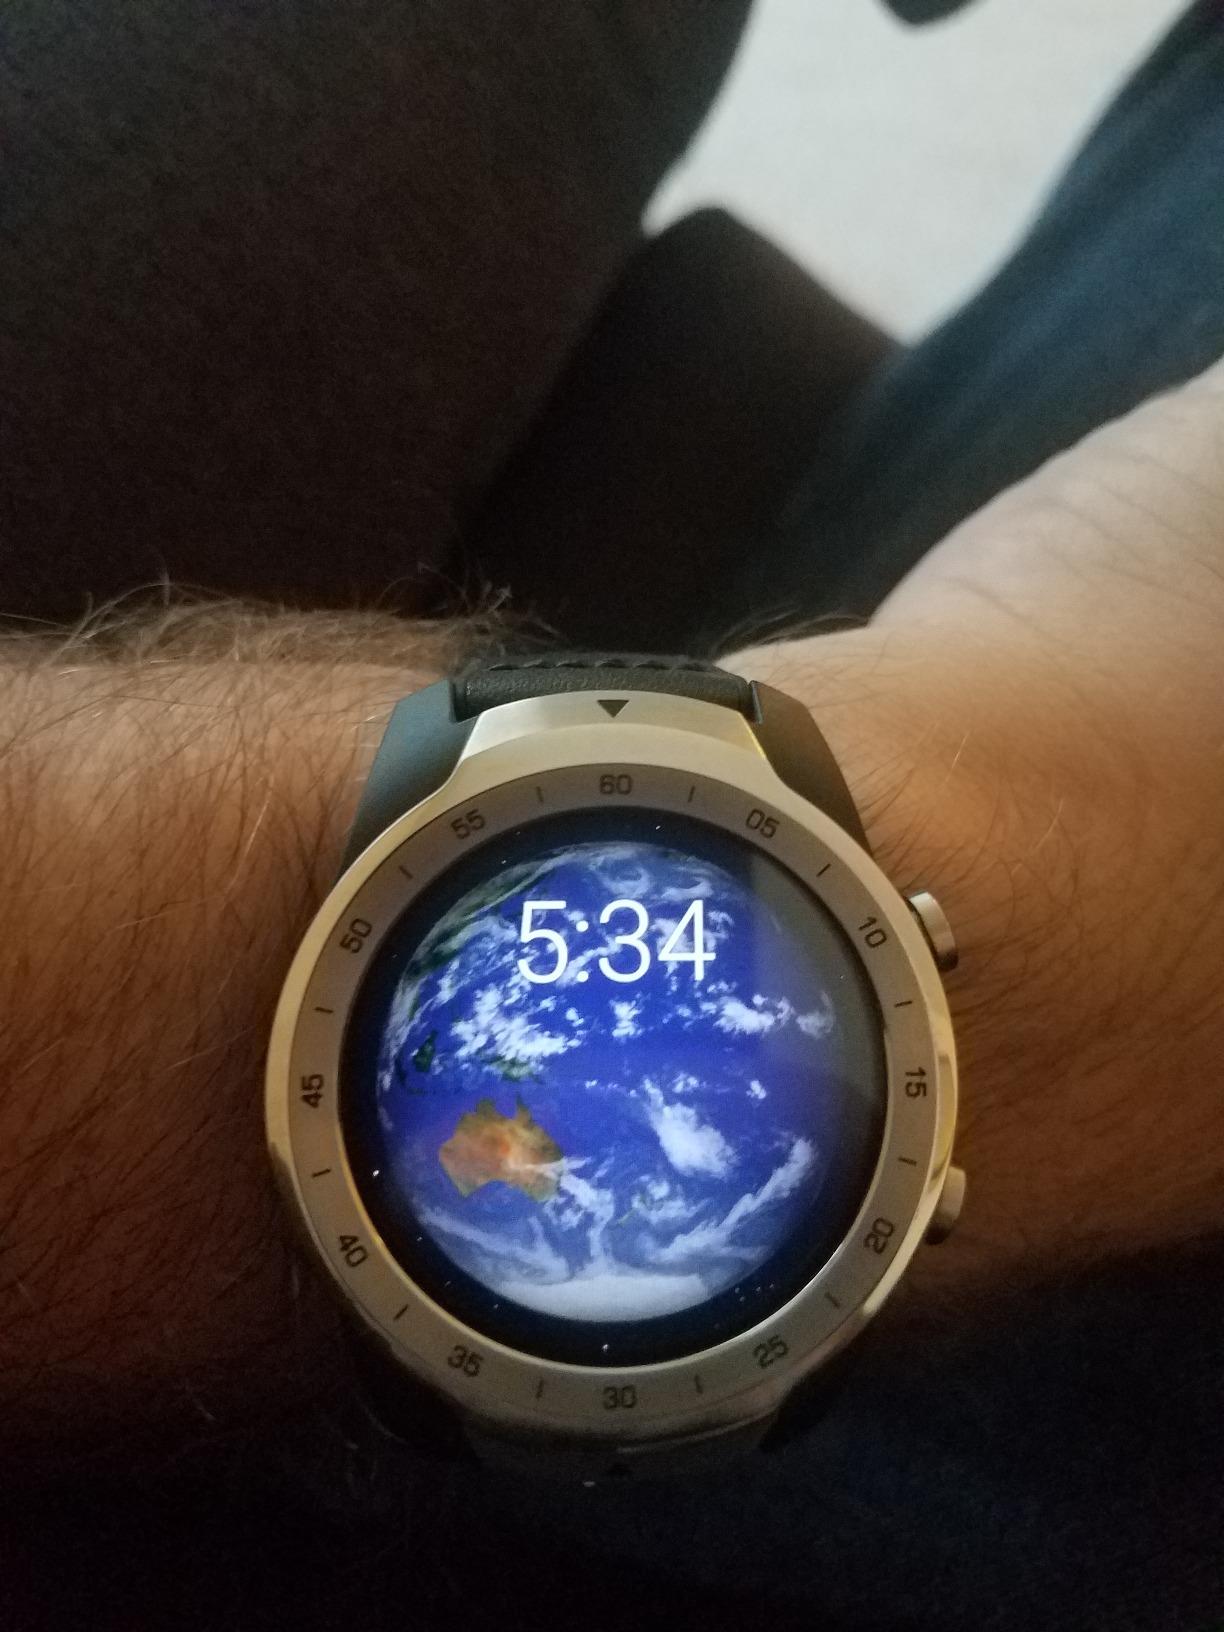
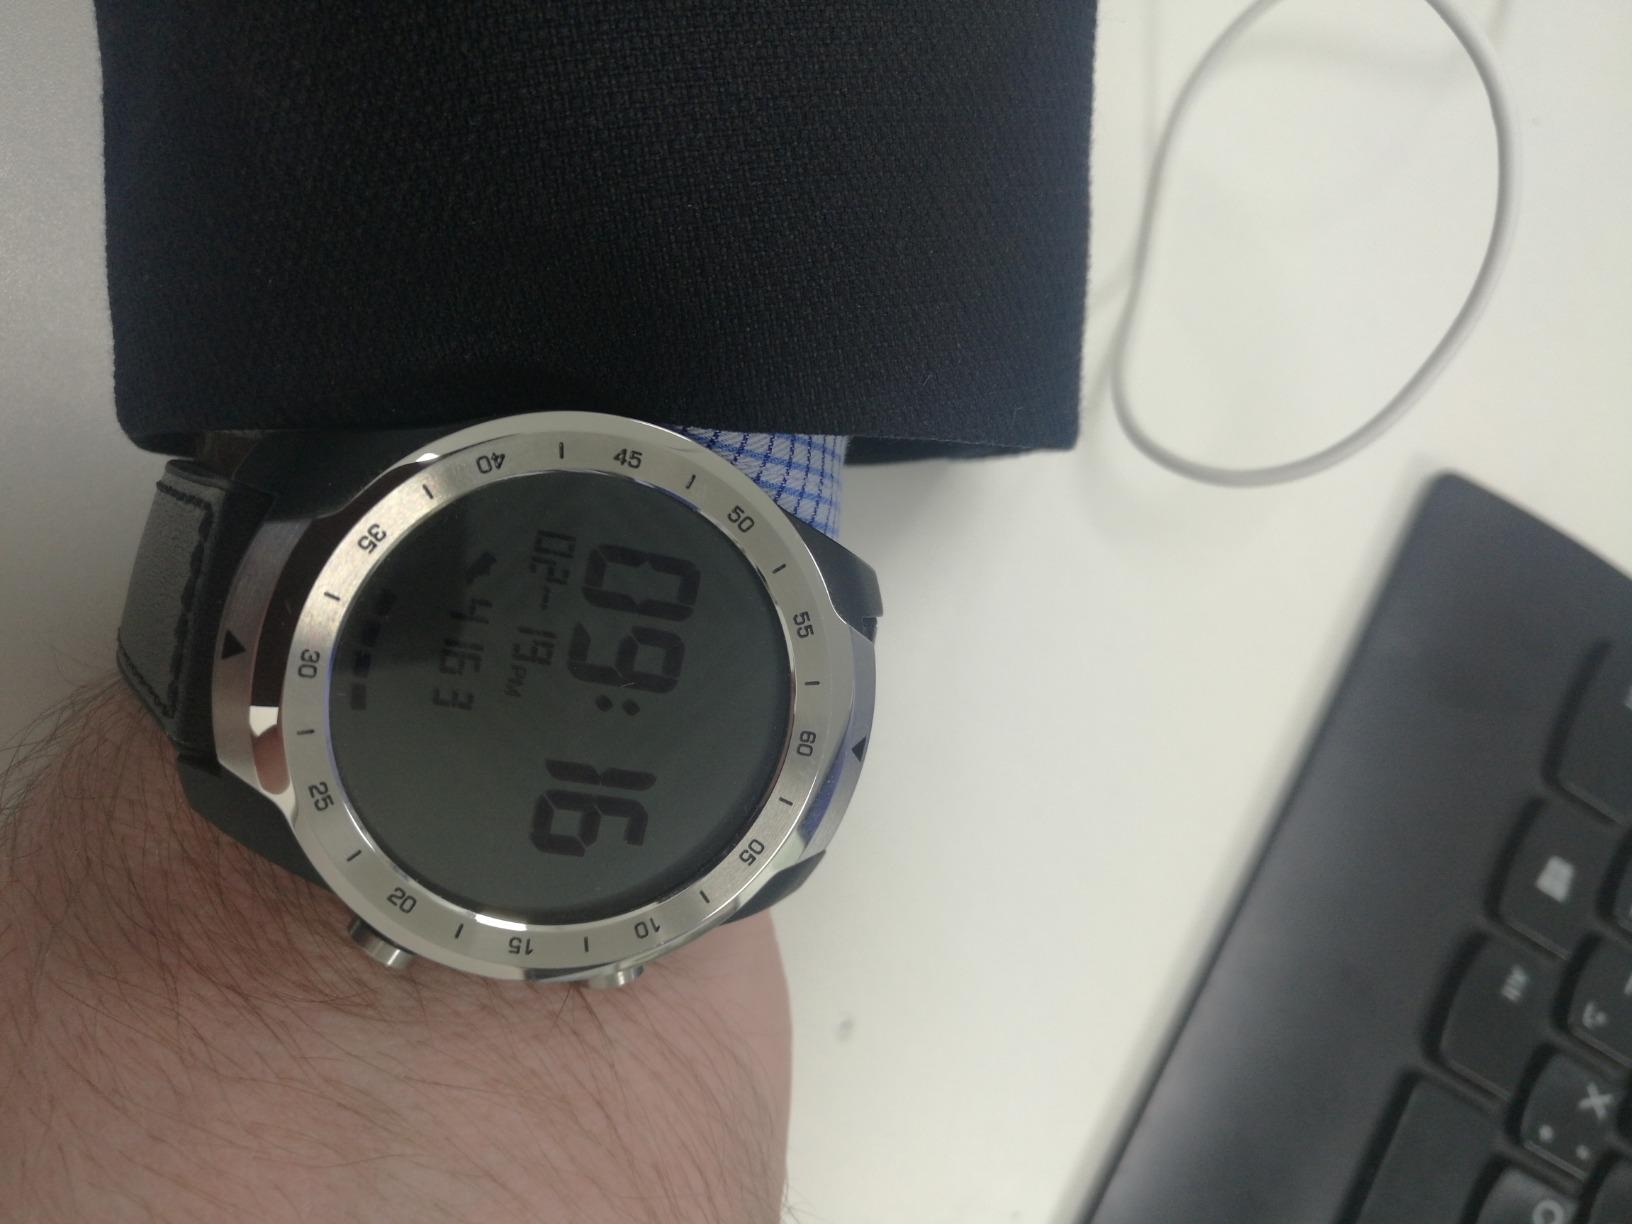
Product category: smartwatch
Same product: yes